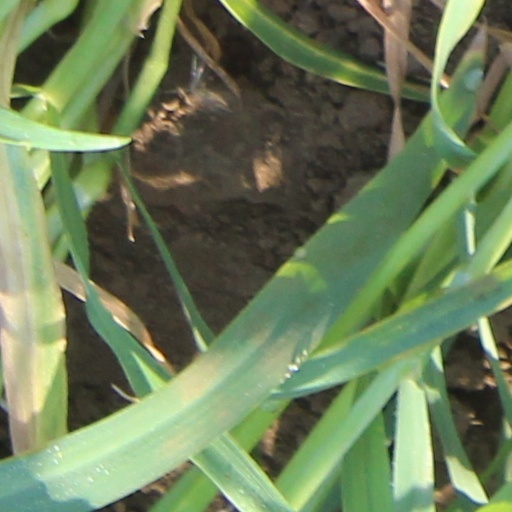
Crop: wheat